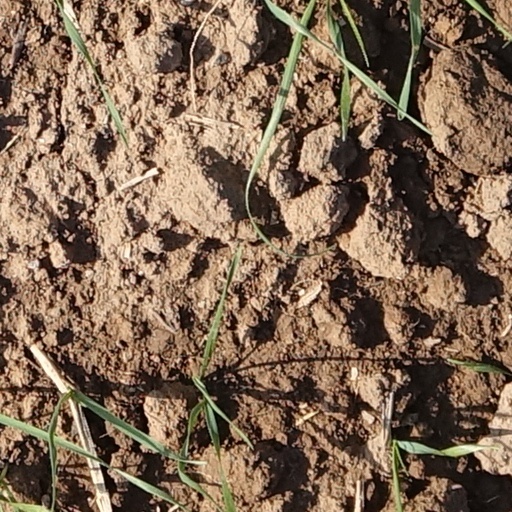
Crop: wheat